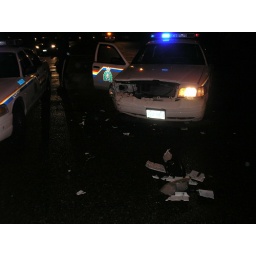
When you see the flashing red and blue lights it means pull over. Somebody pulled over the wrong way.